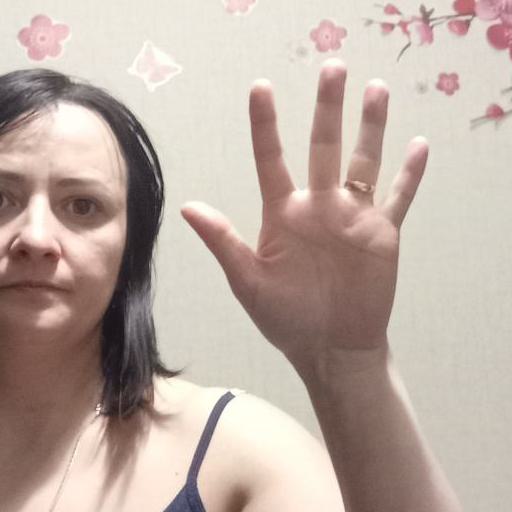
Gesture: palm